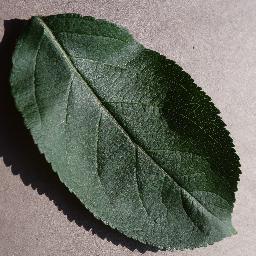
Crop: apple
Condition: healthy